The Adventures of Gerard

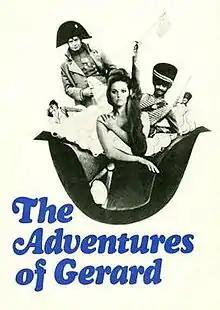

The Adventures of Gerard is a 1970 British-Italian-Swiss adventure comedy film directed by Jerzy Skolimowski and starring Peter McEnery, Claudia Cardinale, Eli Wallach and Jack Hawkins. It was based on the 1896 collection "The Exploits of Brigadier Gerard" by Arthur Conan Doyle.